Question: Please indicate a possible affordance area of knife that can be used for holding
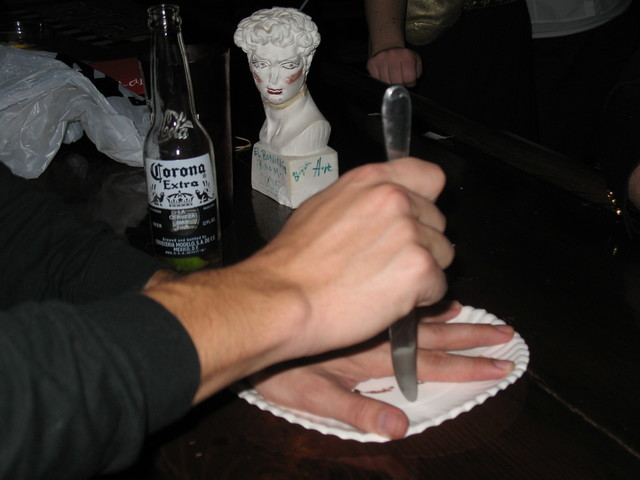
Answer: [378.676, 80.604, 416.607, 244.742]